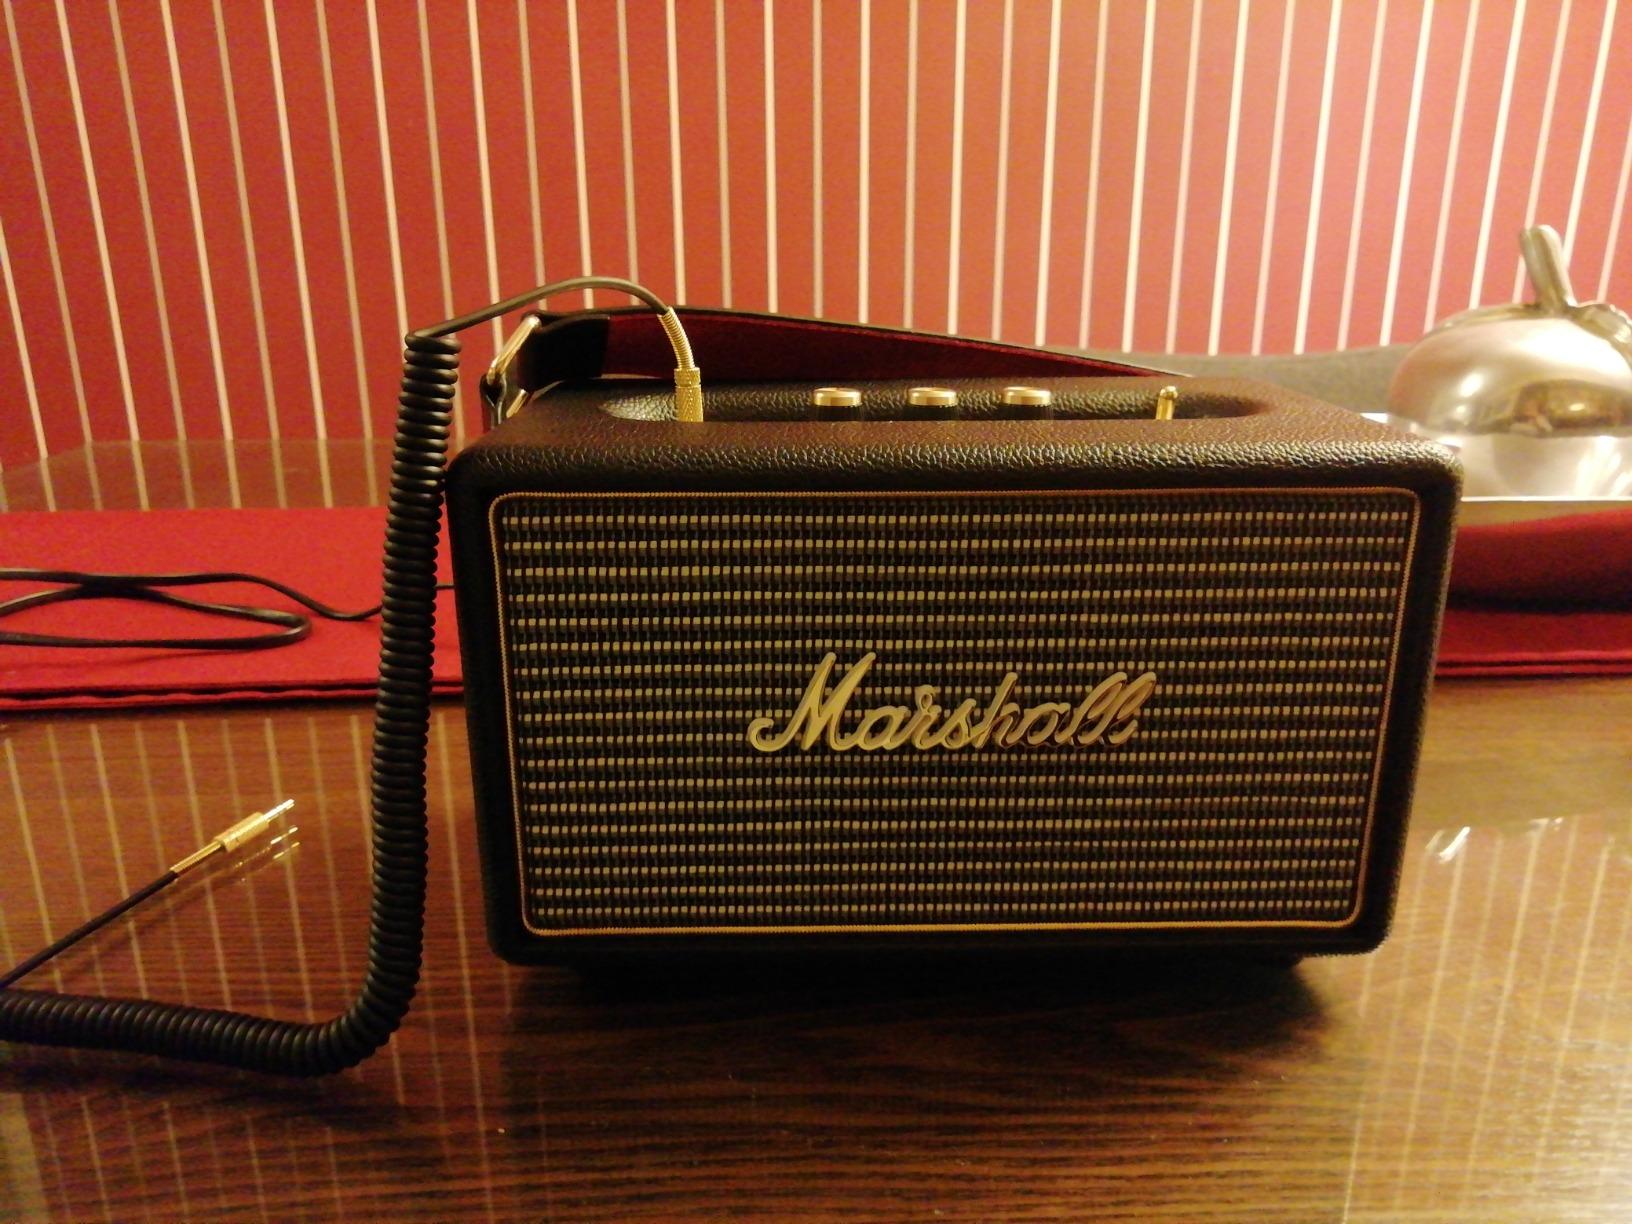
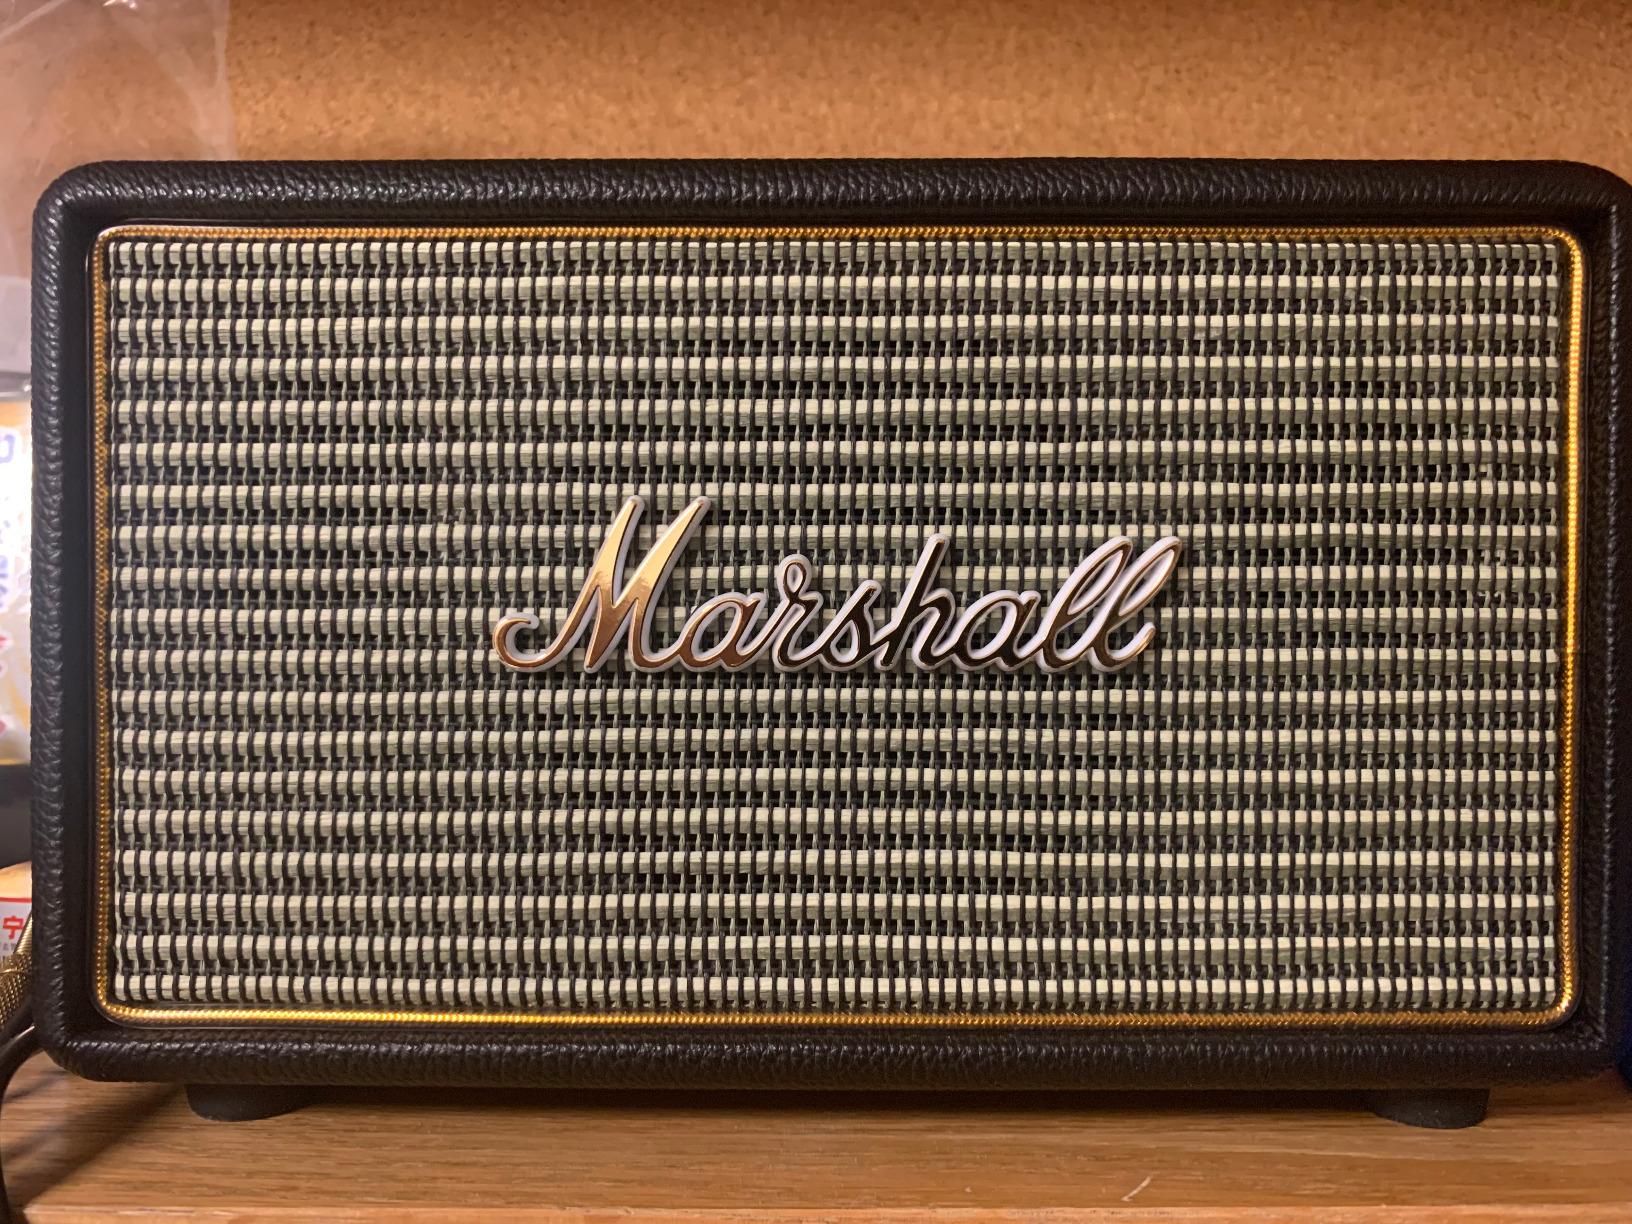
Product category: speaker
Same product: yes